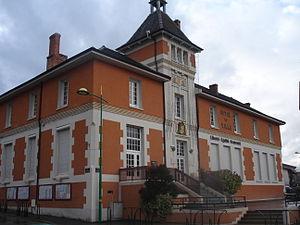
La Verpillière (38)
La Verpillière est une commune française de l'unité urbaine de Villefontaine, située dans le département de l'Isère en région Auvergne-Rhône-Alpes.